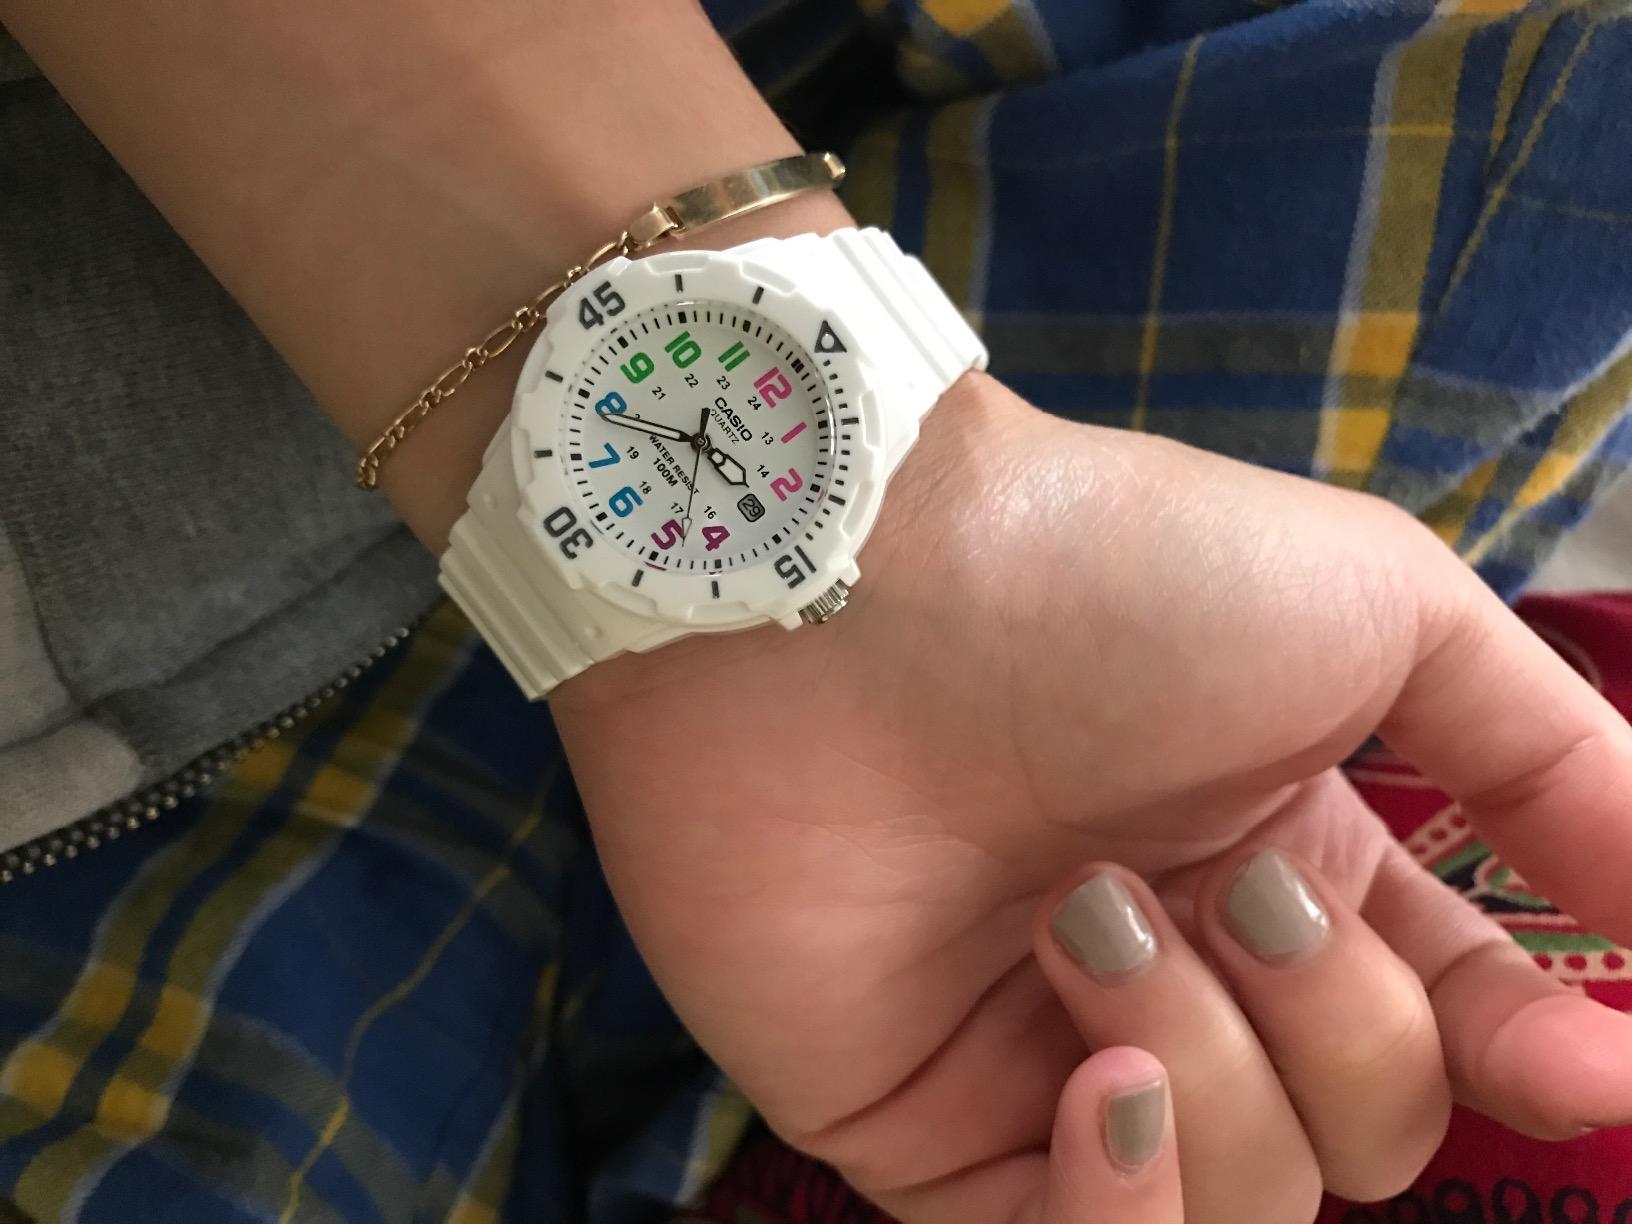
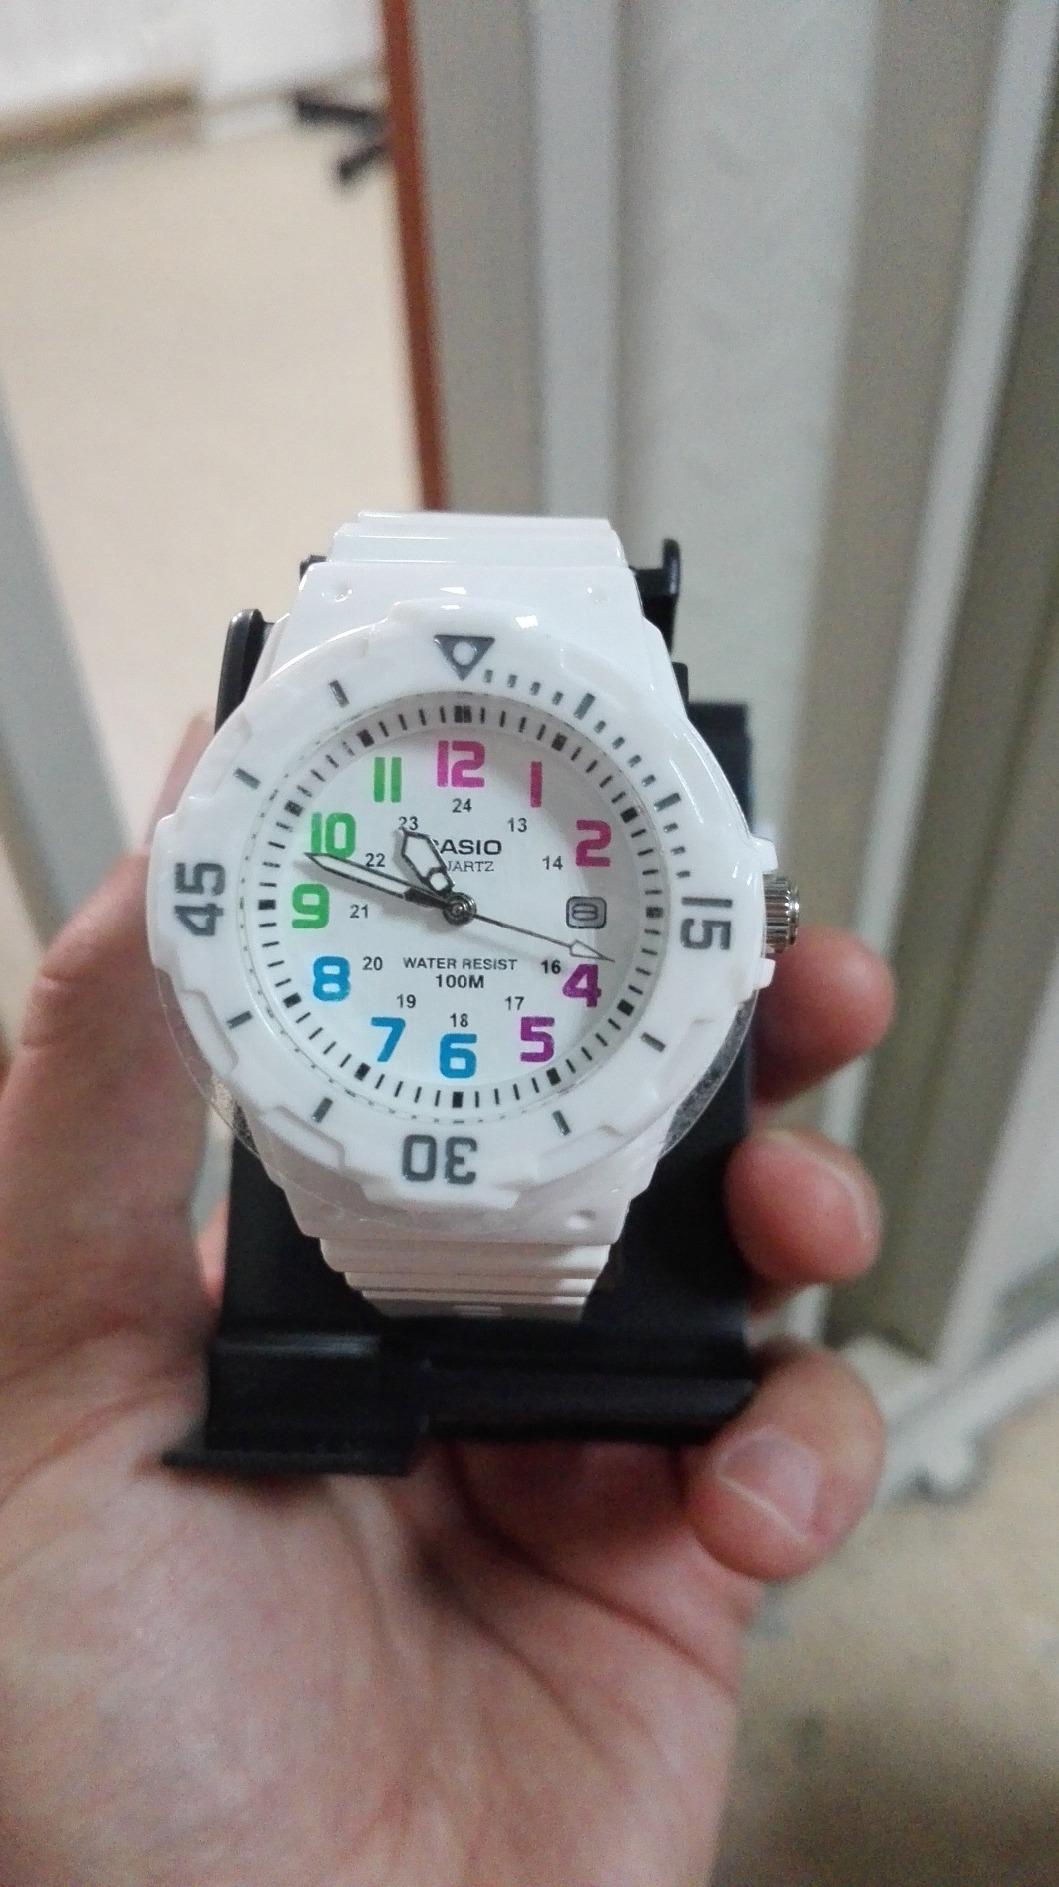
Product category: accessories_watch
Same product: yes